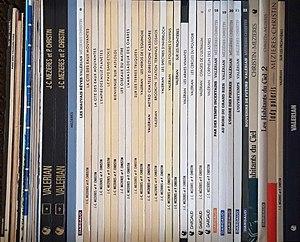
Série Valerian - Mézières - Christin.
Valérian, agent spatio-temporel, série de bande dessinée de science-fiction créée par Jean-Claude Mézières, dessinateur, Pierre Christin, scénariste, et Évelyne Tranlé, coloriste, est publiée, en histoire à suivre à raison de 2 planches par semaine, à partir du numéro 420 de Pilote du 9 novembre 1967, la première aventure ne sera éditée en albums par Dargaud qu’en 1970. Cette série est l'une des plus anciennes et des plus connues de la presse dessinée française avec désormais plus de quarante ans d'existence. En 2007, pour le quarantième anniversaire de la création de la série, et avec la parution de L'Ordre des Pierres, la série est rebaptisée Valérian et Laureline. Au fur et à mesure des réimpressions des albums, leurs couvertures portent désormais Valérian et Laureline en lieu et place de Valérian agent spatio-temporel.
Jean-Claude Mézières, ou au début de sa carrière JC Mézi, né le 23 septembre 1938 à Saint-Mandé, est un dessinateur français de bande dessinée. Il est le père de la série de science-fiction Valérian et Laureline, avec un ami d'enfance, Pierre Christin, et sa sœur, Évelyne Tranlé.
Valérian, agent spatio-temporel est une série de bandes dessinées de science-fiction réalisée par le scénariste Pierre Christin, le dessinateur Jean-Claude Mézières et la coloriste Évelyne Tranlé. Elle est publiée pour la première fois en 1967 dans Pilote et éditée en album chez Dargaud à partir de 1970. Pour le quarantième anniversaire de sa création, en 2007, la série est rebaptisée Valérian et Laureline.